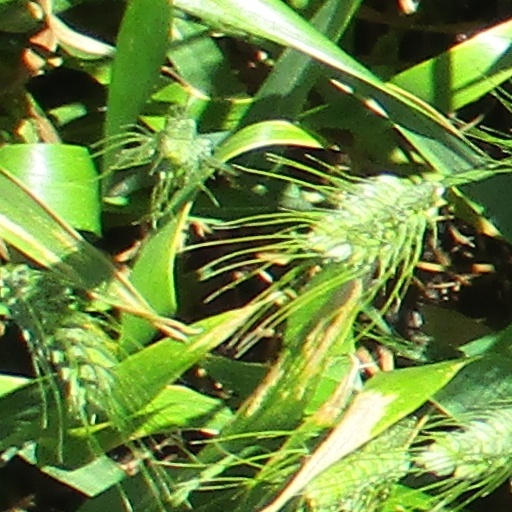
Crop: wheat